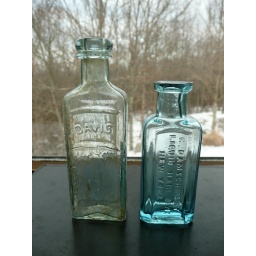
The Davis bottle is a nice early 1870s example, and the C. Damschinsky is in a scarce sky blue color.